Groningen gas field

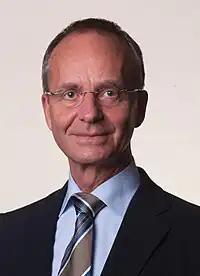
Minister of Economic Affairs Henk Kamp (2012-2017)

On paper, the discovery of the gas field made Groningen the richest region in the Netherlands. Some in Groningen were pleased with the jobs created by gas extraction. Others thought that the economically disadvantaged province was not benefiting enough from the extraction. The natural gas revenues flowed into the national budget, which created the sentiment that Groningen was being used as a ", roughly meaning "exploitation territory" or an area exploited for resources without any beneficial returns. Prominently, CPN politician Fré Meis from Groningen complained about what he regarded as injustice. Between 1972 and 1980, the CPN therefore organized four instances of a to draw attention to this. This sentiment returned regularly in the decades that followed.